Two-empire system

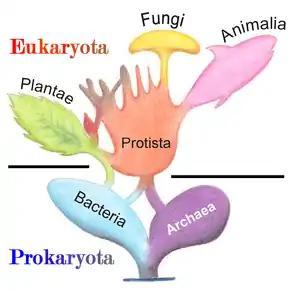
Phylogenetic and symbiogenetic tree of living organisms, showing the origins of eukaryotes and prokaryotes

The two-empire system (two-superkingdom system) was the top-level biological classification system in general use from the early 20th century until the establishment of the three-domain system (which itself is currently being challenged by the two-domain system). It classified cellular life into Prokaryota and Eukaryota as either "empires" or "superkingdoms". When the three-domain system was introduced, some biologists preferred the two-superkingdom system, claiming that the three-domain system overemphasized the division between Archaea and Bacteria. However, given the current state of knowledge and the rapid progress in biological scientific advancement, especially due to genetic analyses, that view has all but vanished.